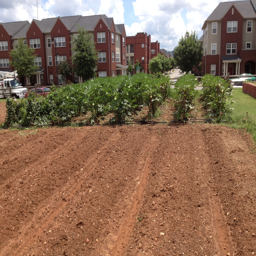
rows are freshly tilled for a fall garden .